Loushanguan Road station

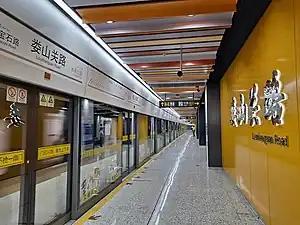
L15 Station platform

Loushanguan Road is a station on Shanghai Metro Line 2 and Line 15. It is part of the western extension of line 2 from to that opened on 30 December 2006. It became an interchange station with the opening of line 15 on 23 January 2021.